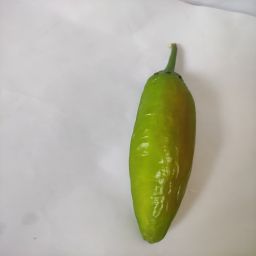
Crop: New Mexico Green Chile
Quality: Ripe